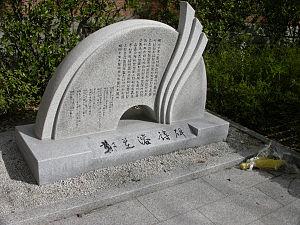
Jeong Ji-yong, ou Jeong Ji-yong, est un poète et traducteur coréen-anglais.